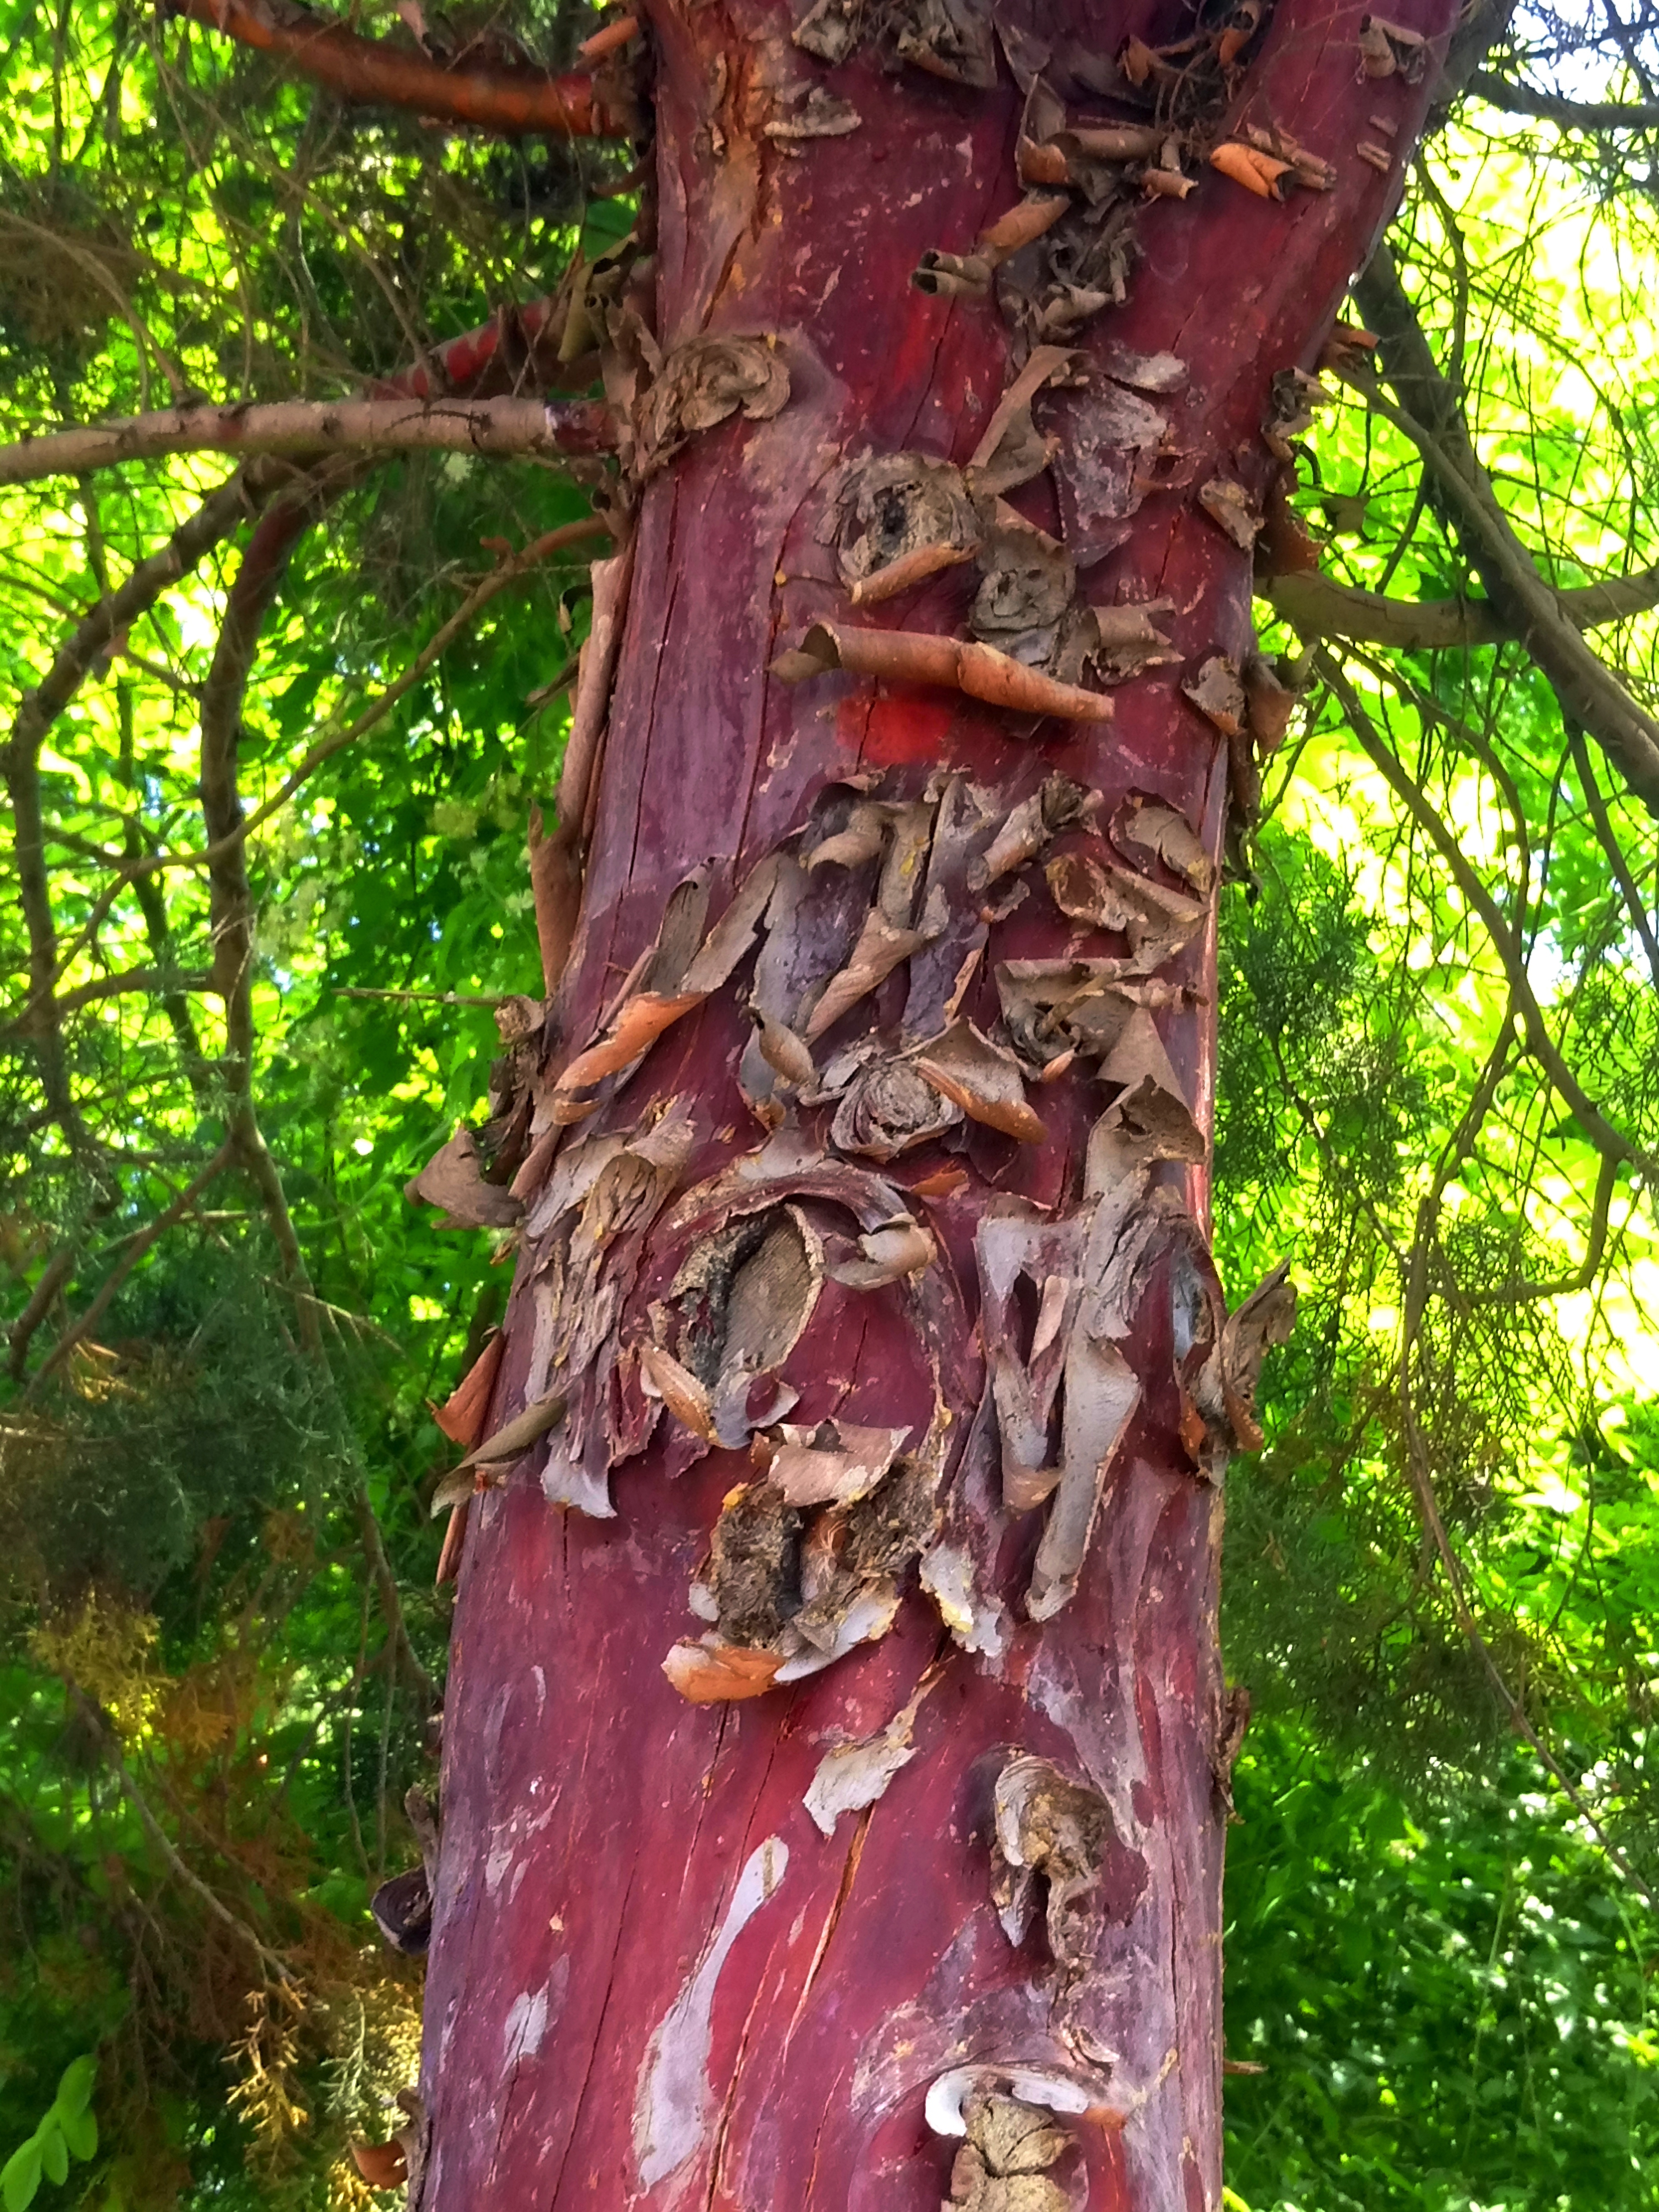
tree, nature, forest, grass, light, plant, wood, sun, field, lawn, meadow, sunlight, morning, leaf, flower, summer, holiday, spring, green, pasture, autumn, vegetation, shellbark hickory, trunk, woody plant, botany, terrestrial plant, plant stem, sweet birch, Northern hardwood forest, valdivian temperate rain forest, old growth forest, temperate broadleaf and mixed forest